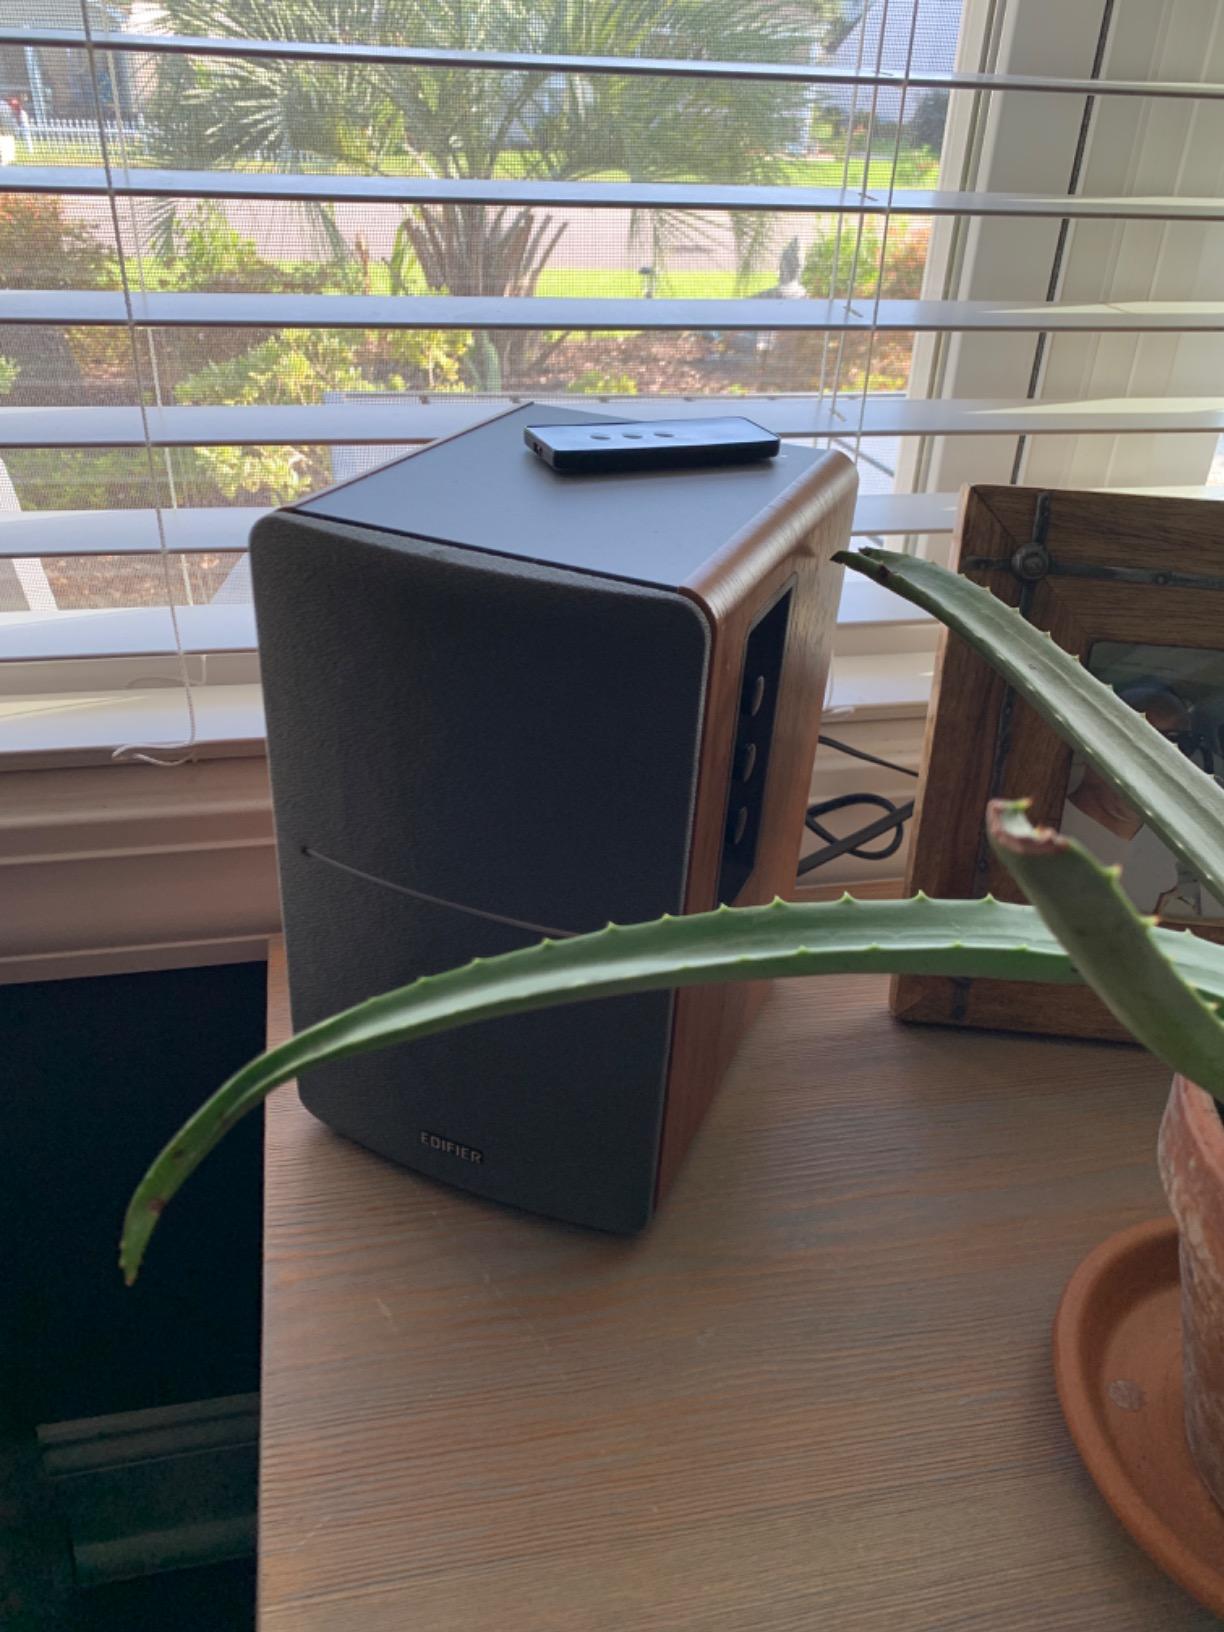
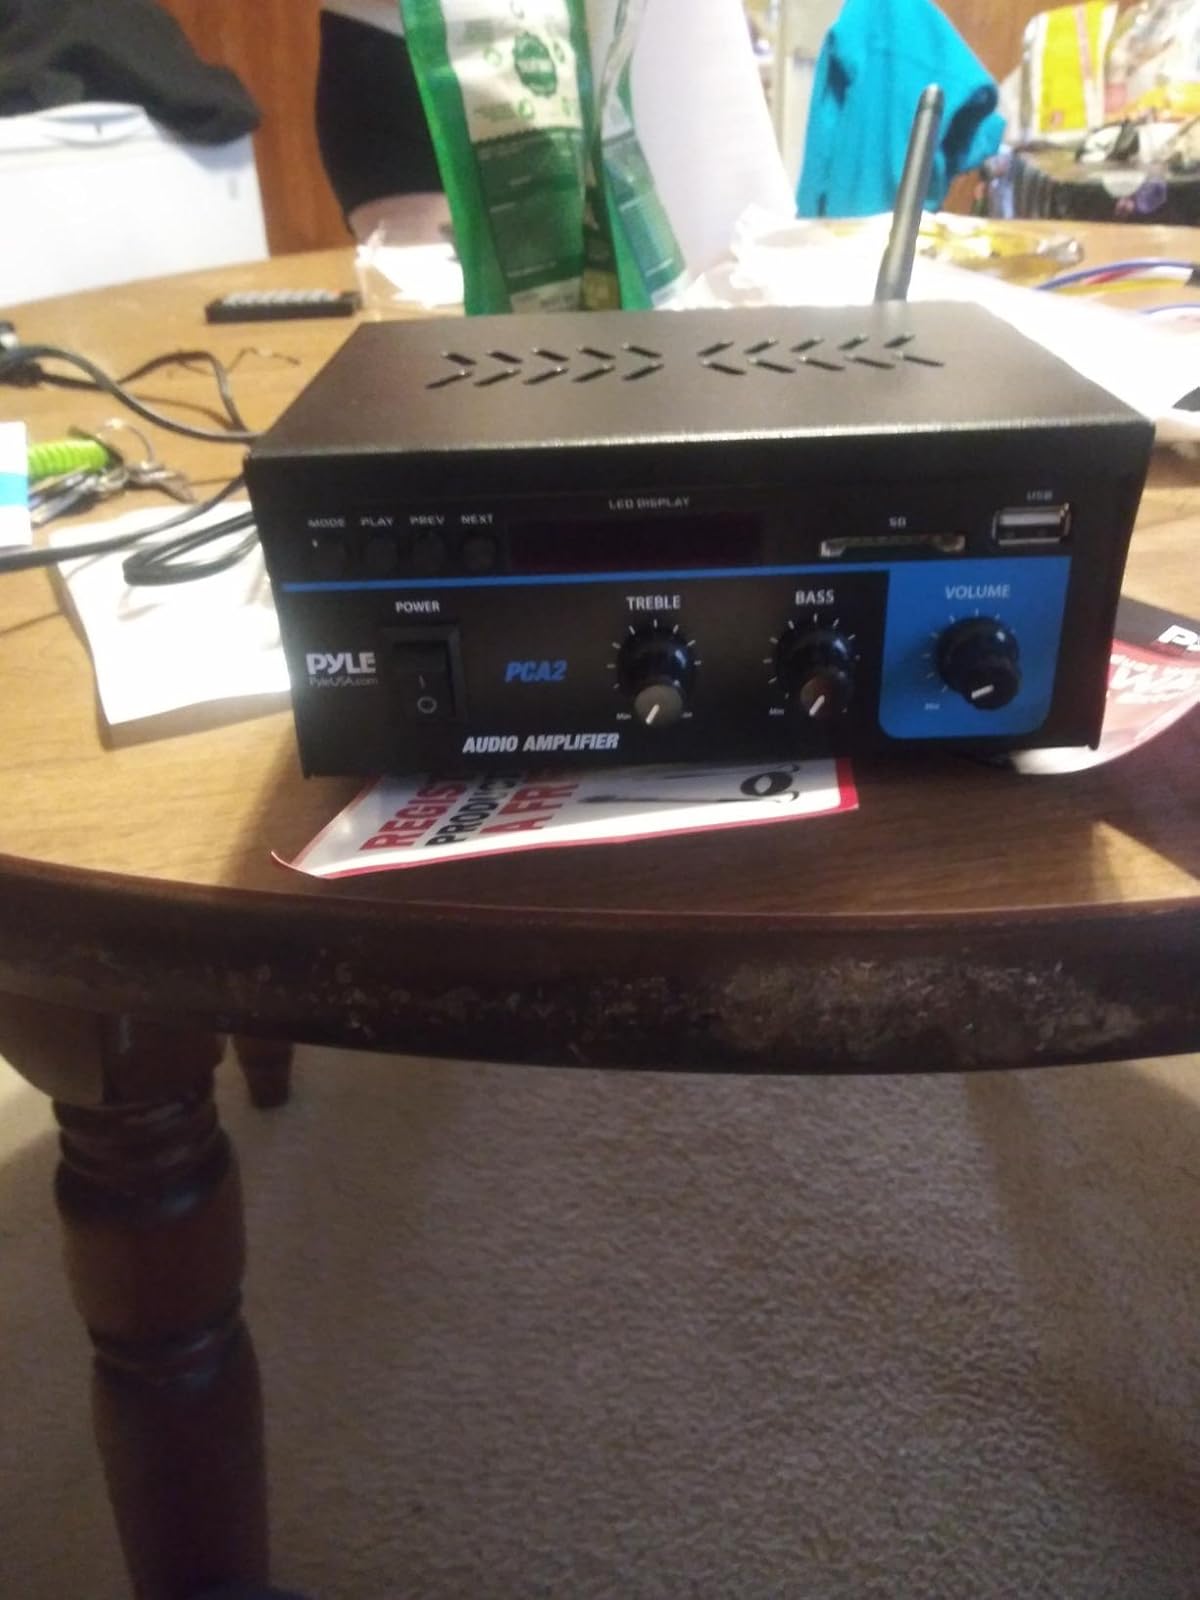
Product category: speaker
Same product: no